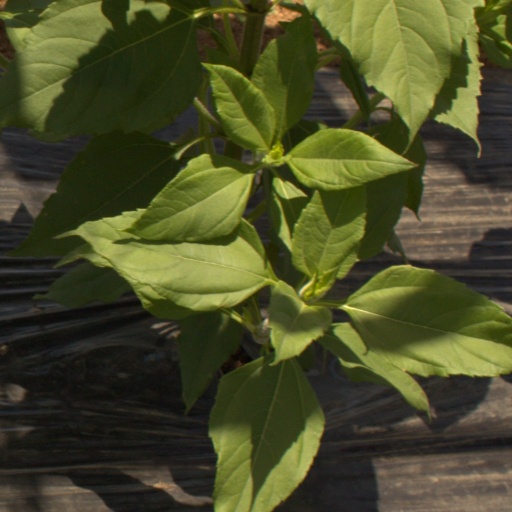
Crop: Jerusalem artichoke